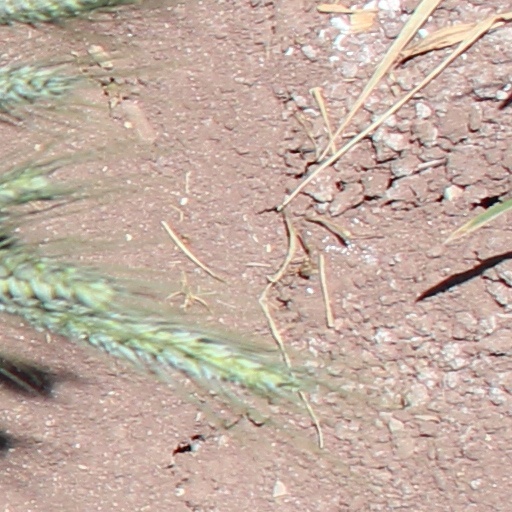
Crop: wheat